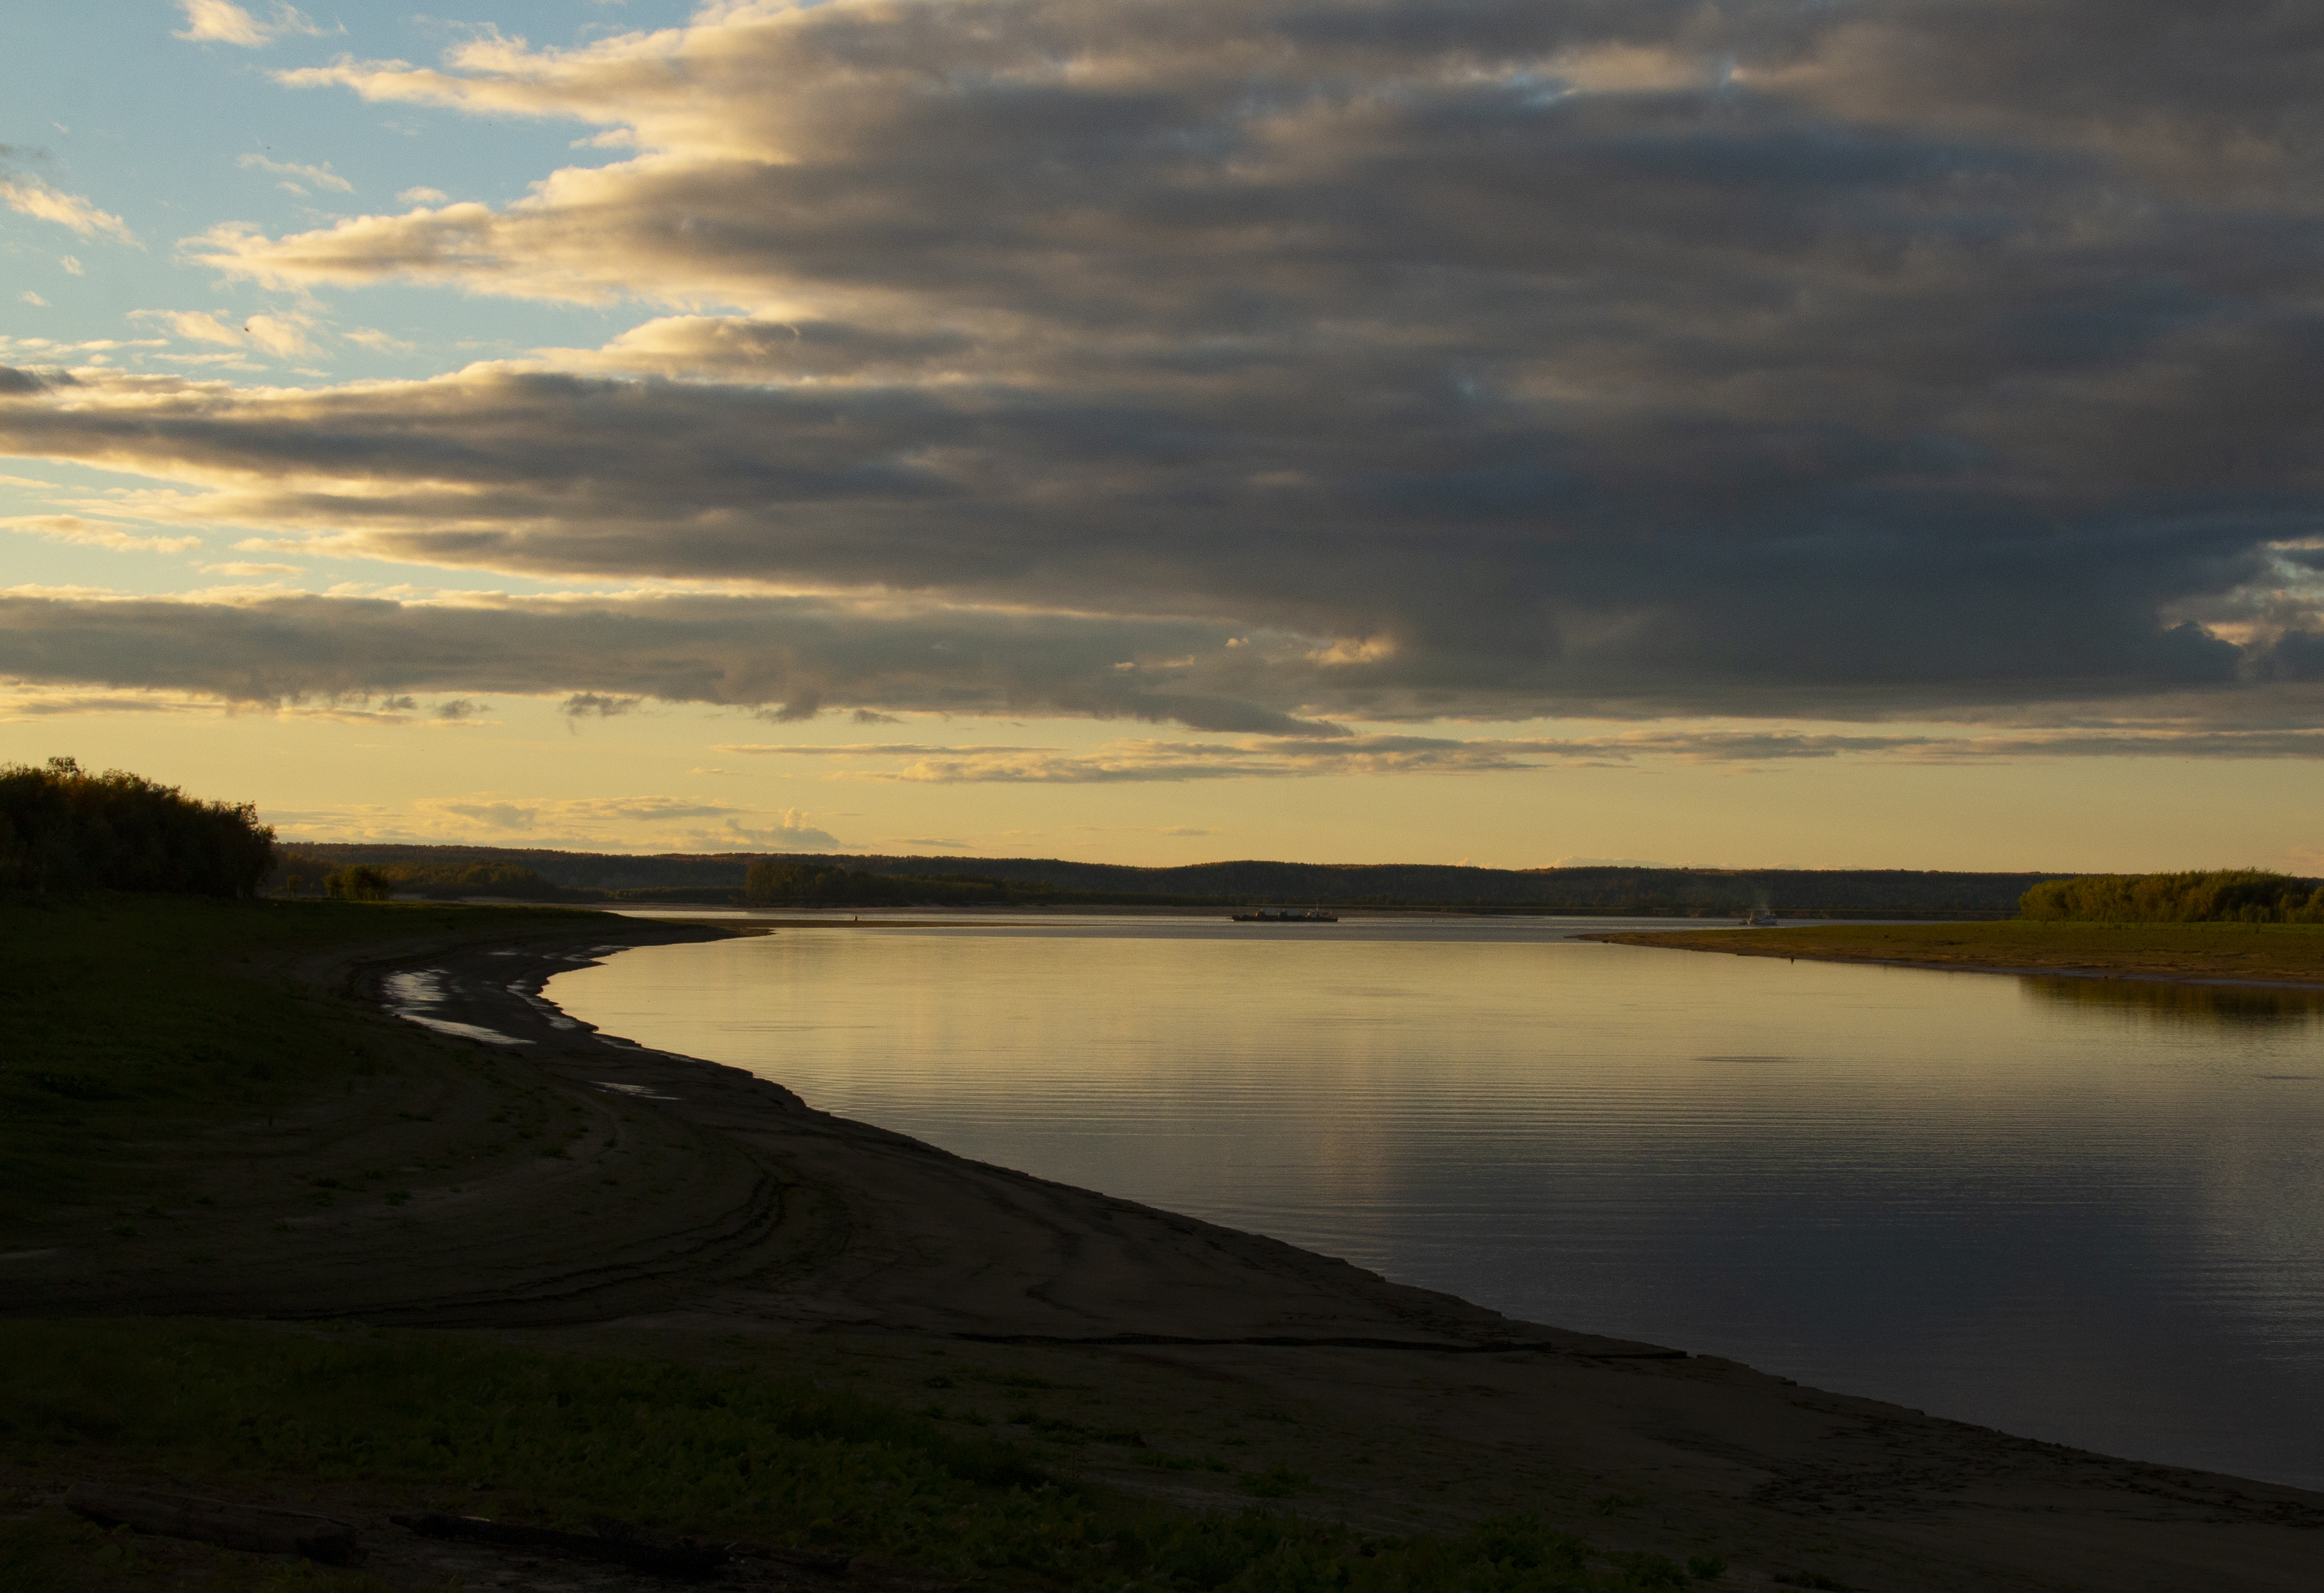
river, grass, sky, sunset, evening, morning, body of water, water, nature, cloud, natural landscape, reflection, loch, highland, horizon, sea, water resources, dusk, lake, atmospheric phenomenon, coast, shore, reservoir, calm, inlet, lake district, dawn, ocean, bank, sound, tree, estuary, sunlight, landscape, atmosphere, bay, sunrise, coastal and oceanic landforms, afterglow, hill, headland, wetland, meteorological phenomenon, marsh, wave, cumulus, channel